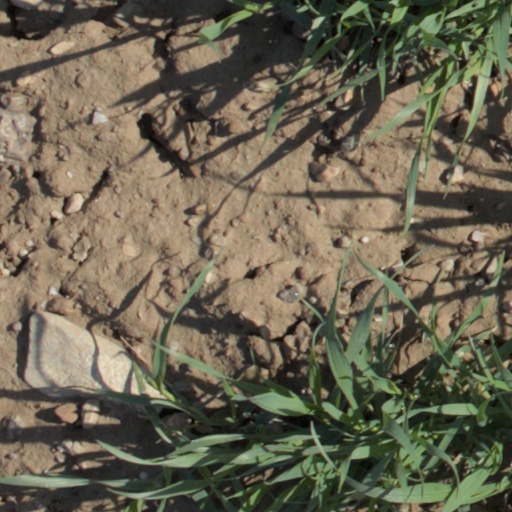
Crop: wheat